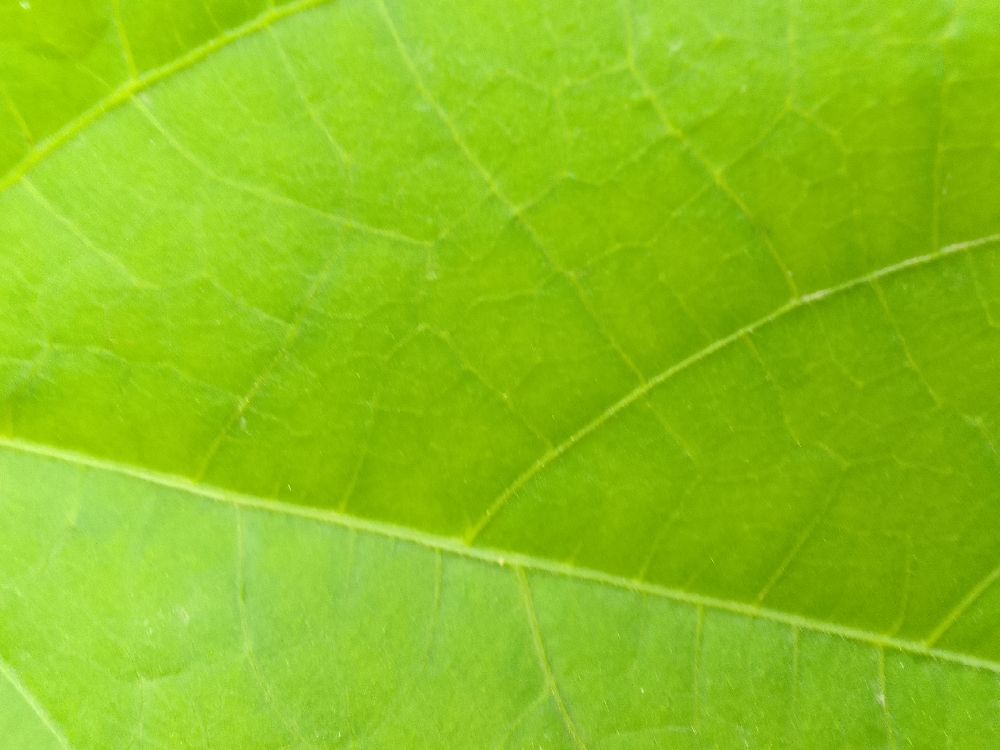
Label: healthy